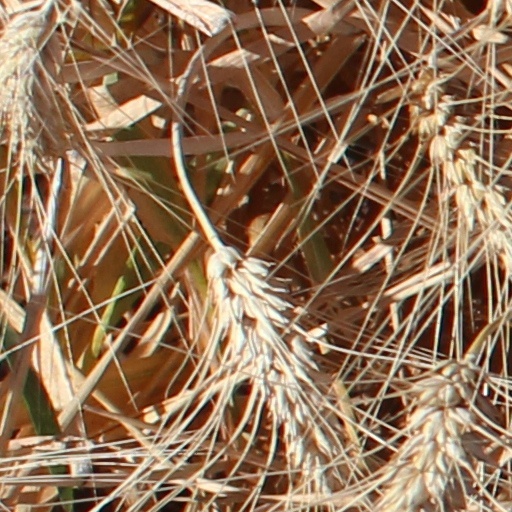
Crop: wheat